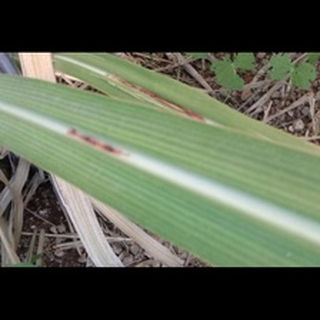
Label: sugarcane_red_rot